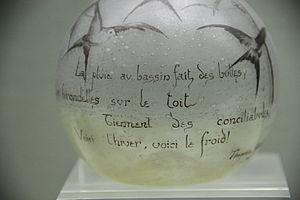
Émile Gallé (1846-1904) Vase La pluie au bassin fait des bulles, 1889 Signature sous la pièce E.Gallé/Nancy Inscription peinte à l'émail sur la pièce La pluie au bassin fait des bulles Les hirondelles sur le toit tiennent des conciliabules voici l'hiver, voici le froid Théophile Gautier Verre blanc bullé, décor émaillé en camaïeu brun bistre Achat de la commission du musée d'Art décoratif de Nancy à Gallé, 1904 (inv. AD41)
Jules Pierre Théophile Gautier, né à Tarbes le 30 août 1811 et mort à Neuilly-sur-Seine le 23 octobre 1872, est un poète, romancier et critique d'art français.